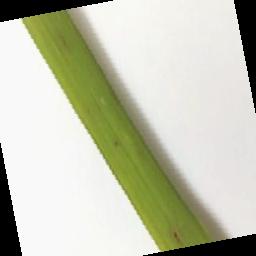
Label: Rice___Brown_Spot